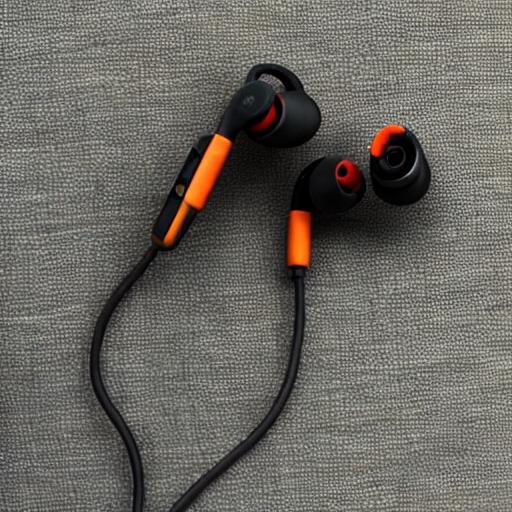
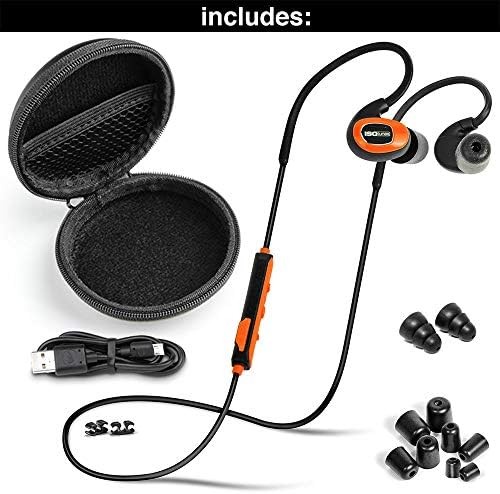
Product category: headphones
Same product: no